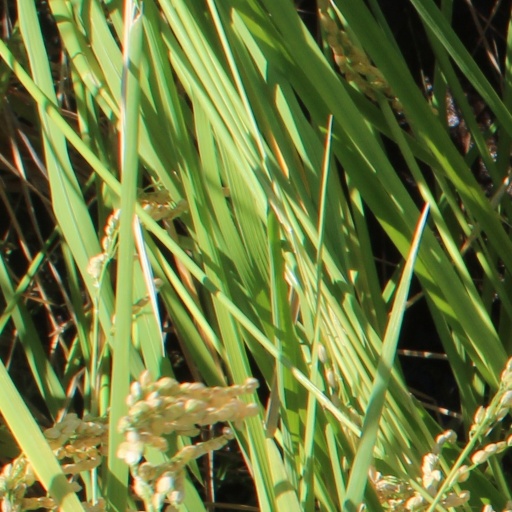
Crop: rice